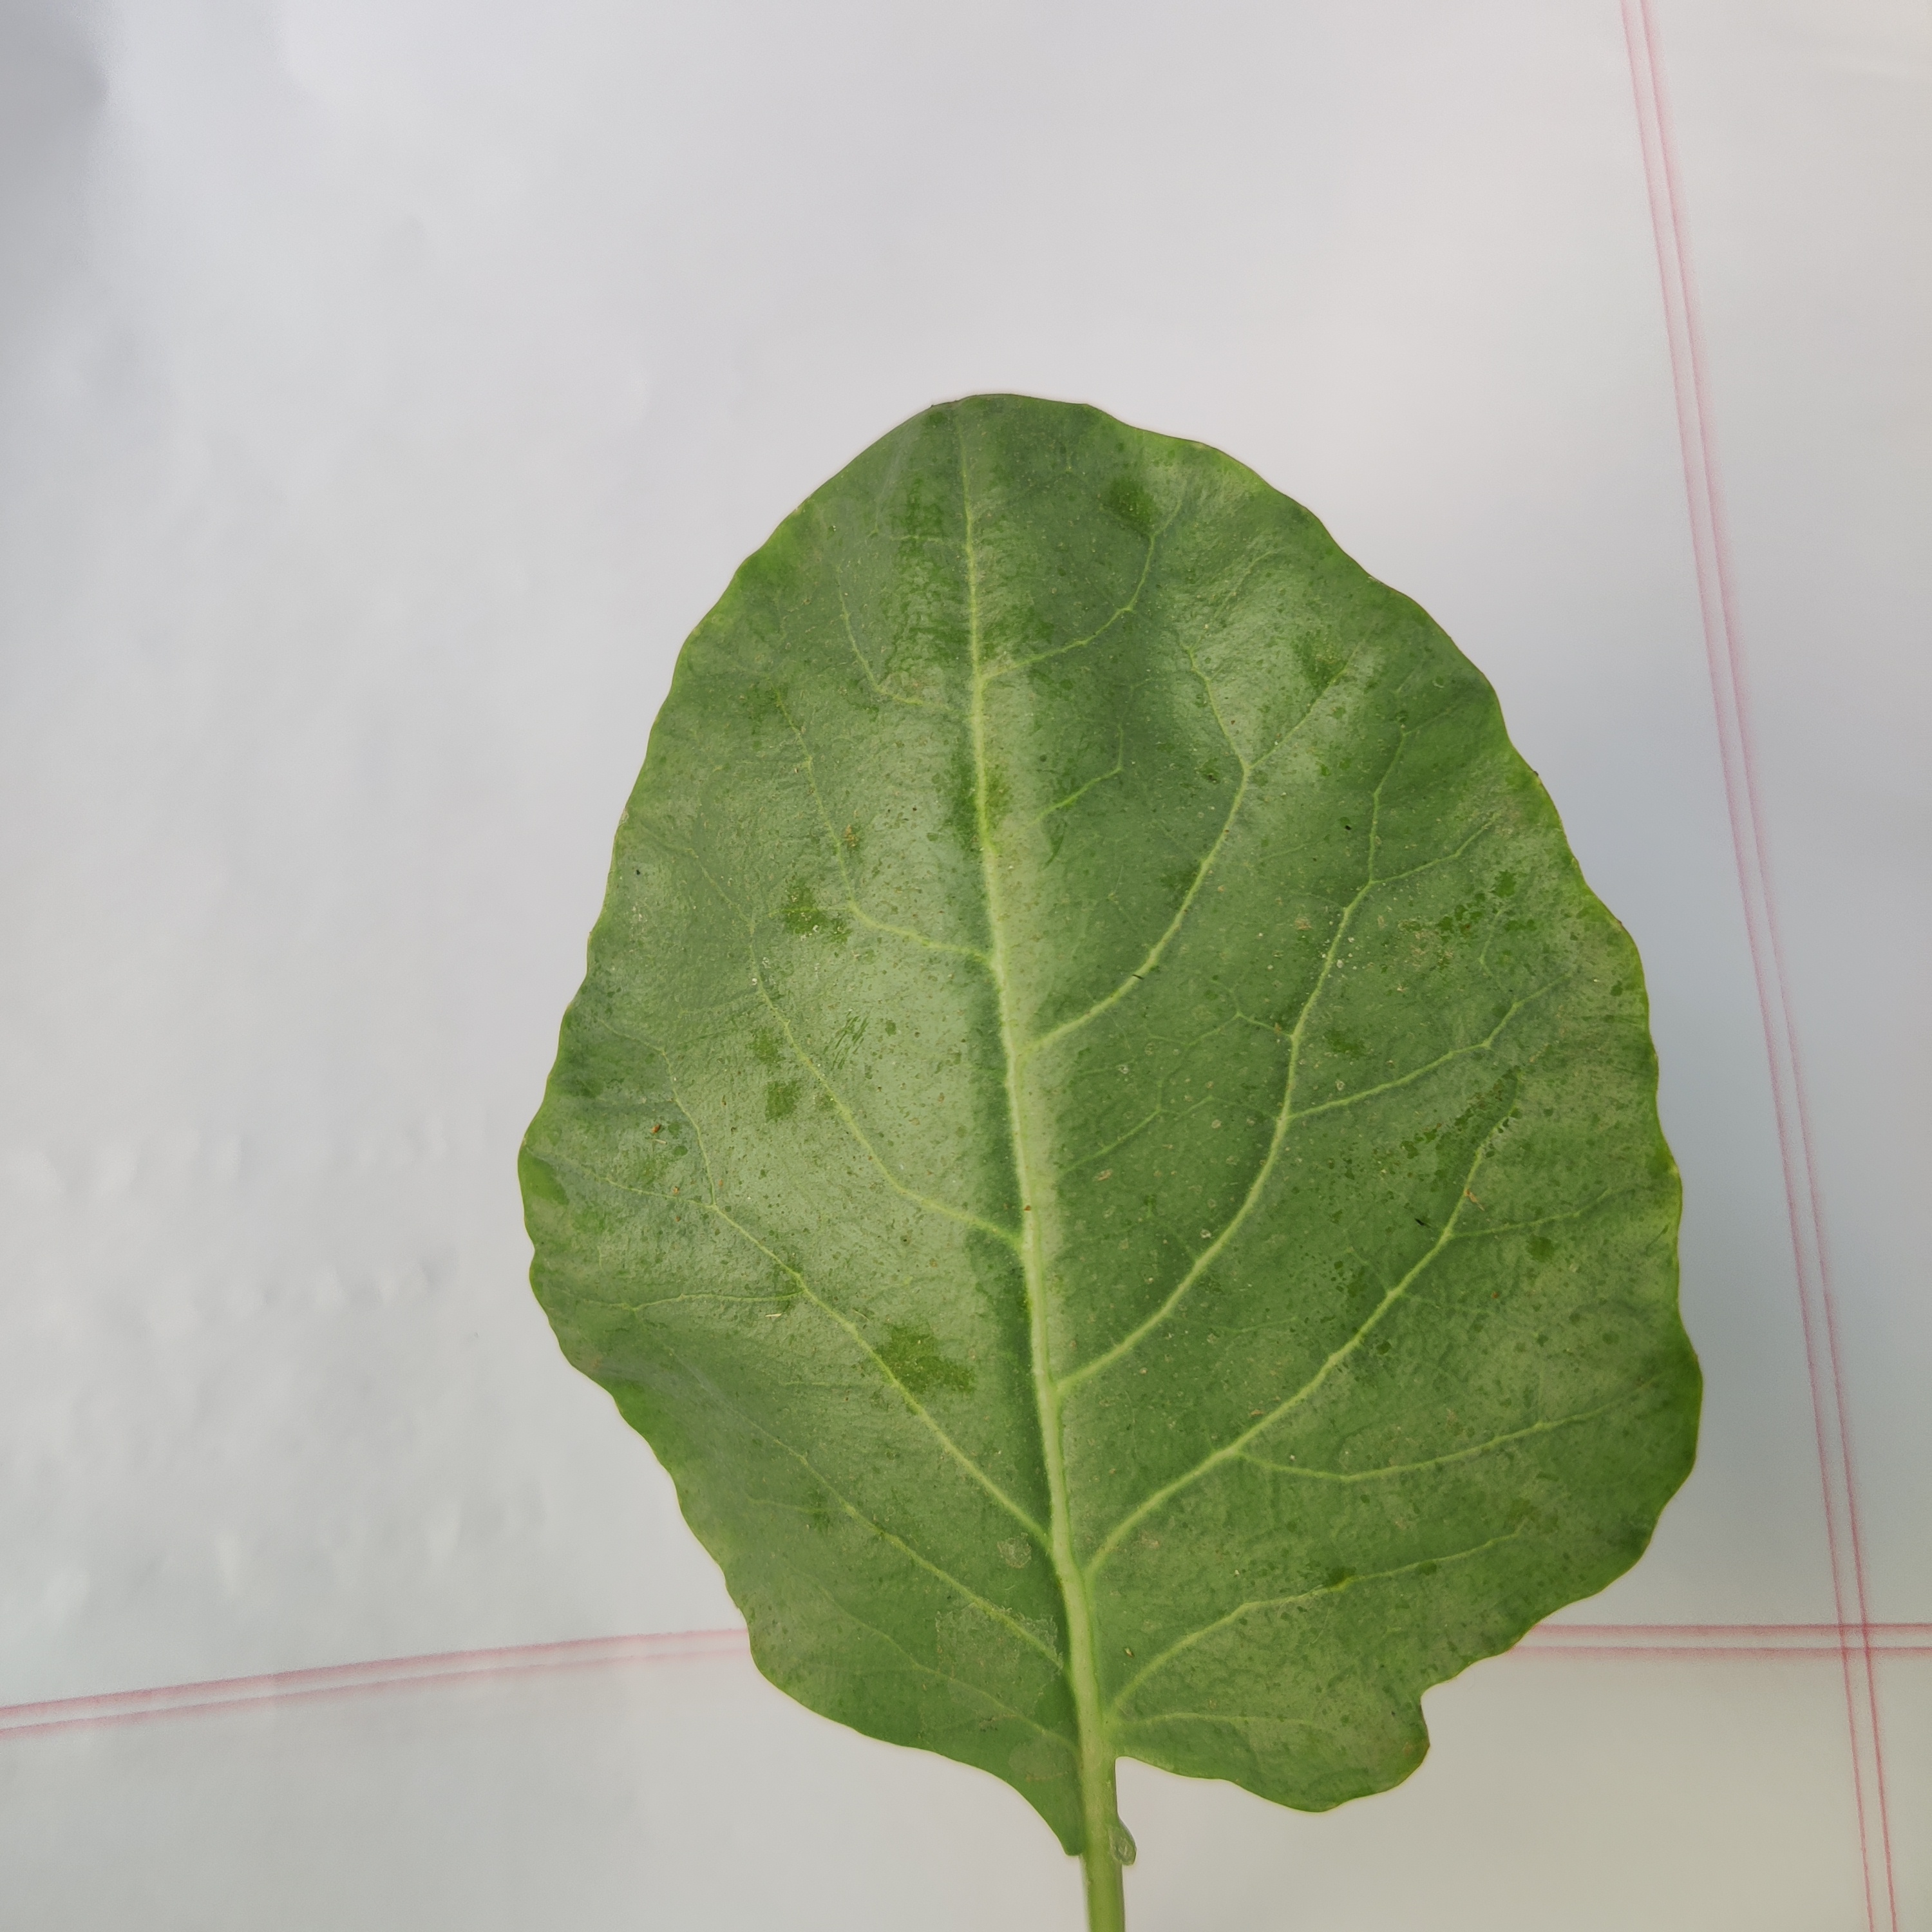
Label: Healthy